Curtains (musical)

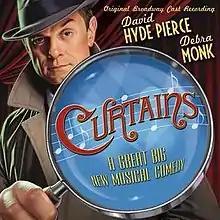
Original Broadway Cast Album

Curtains is a musical mystery comedy with a book by Rupert Holmes, lyrics by Fred Ebb, and music by John Kander, with additional lyrics by Kander and Holmes.